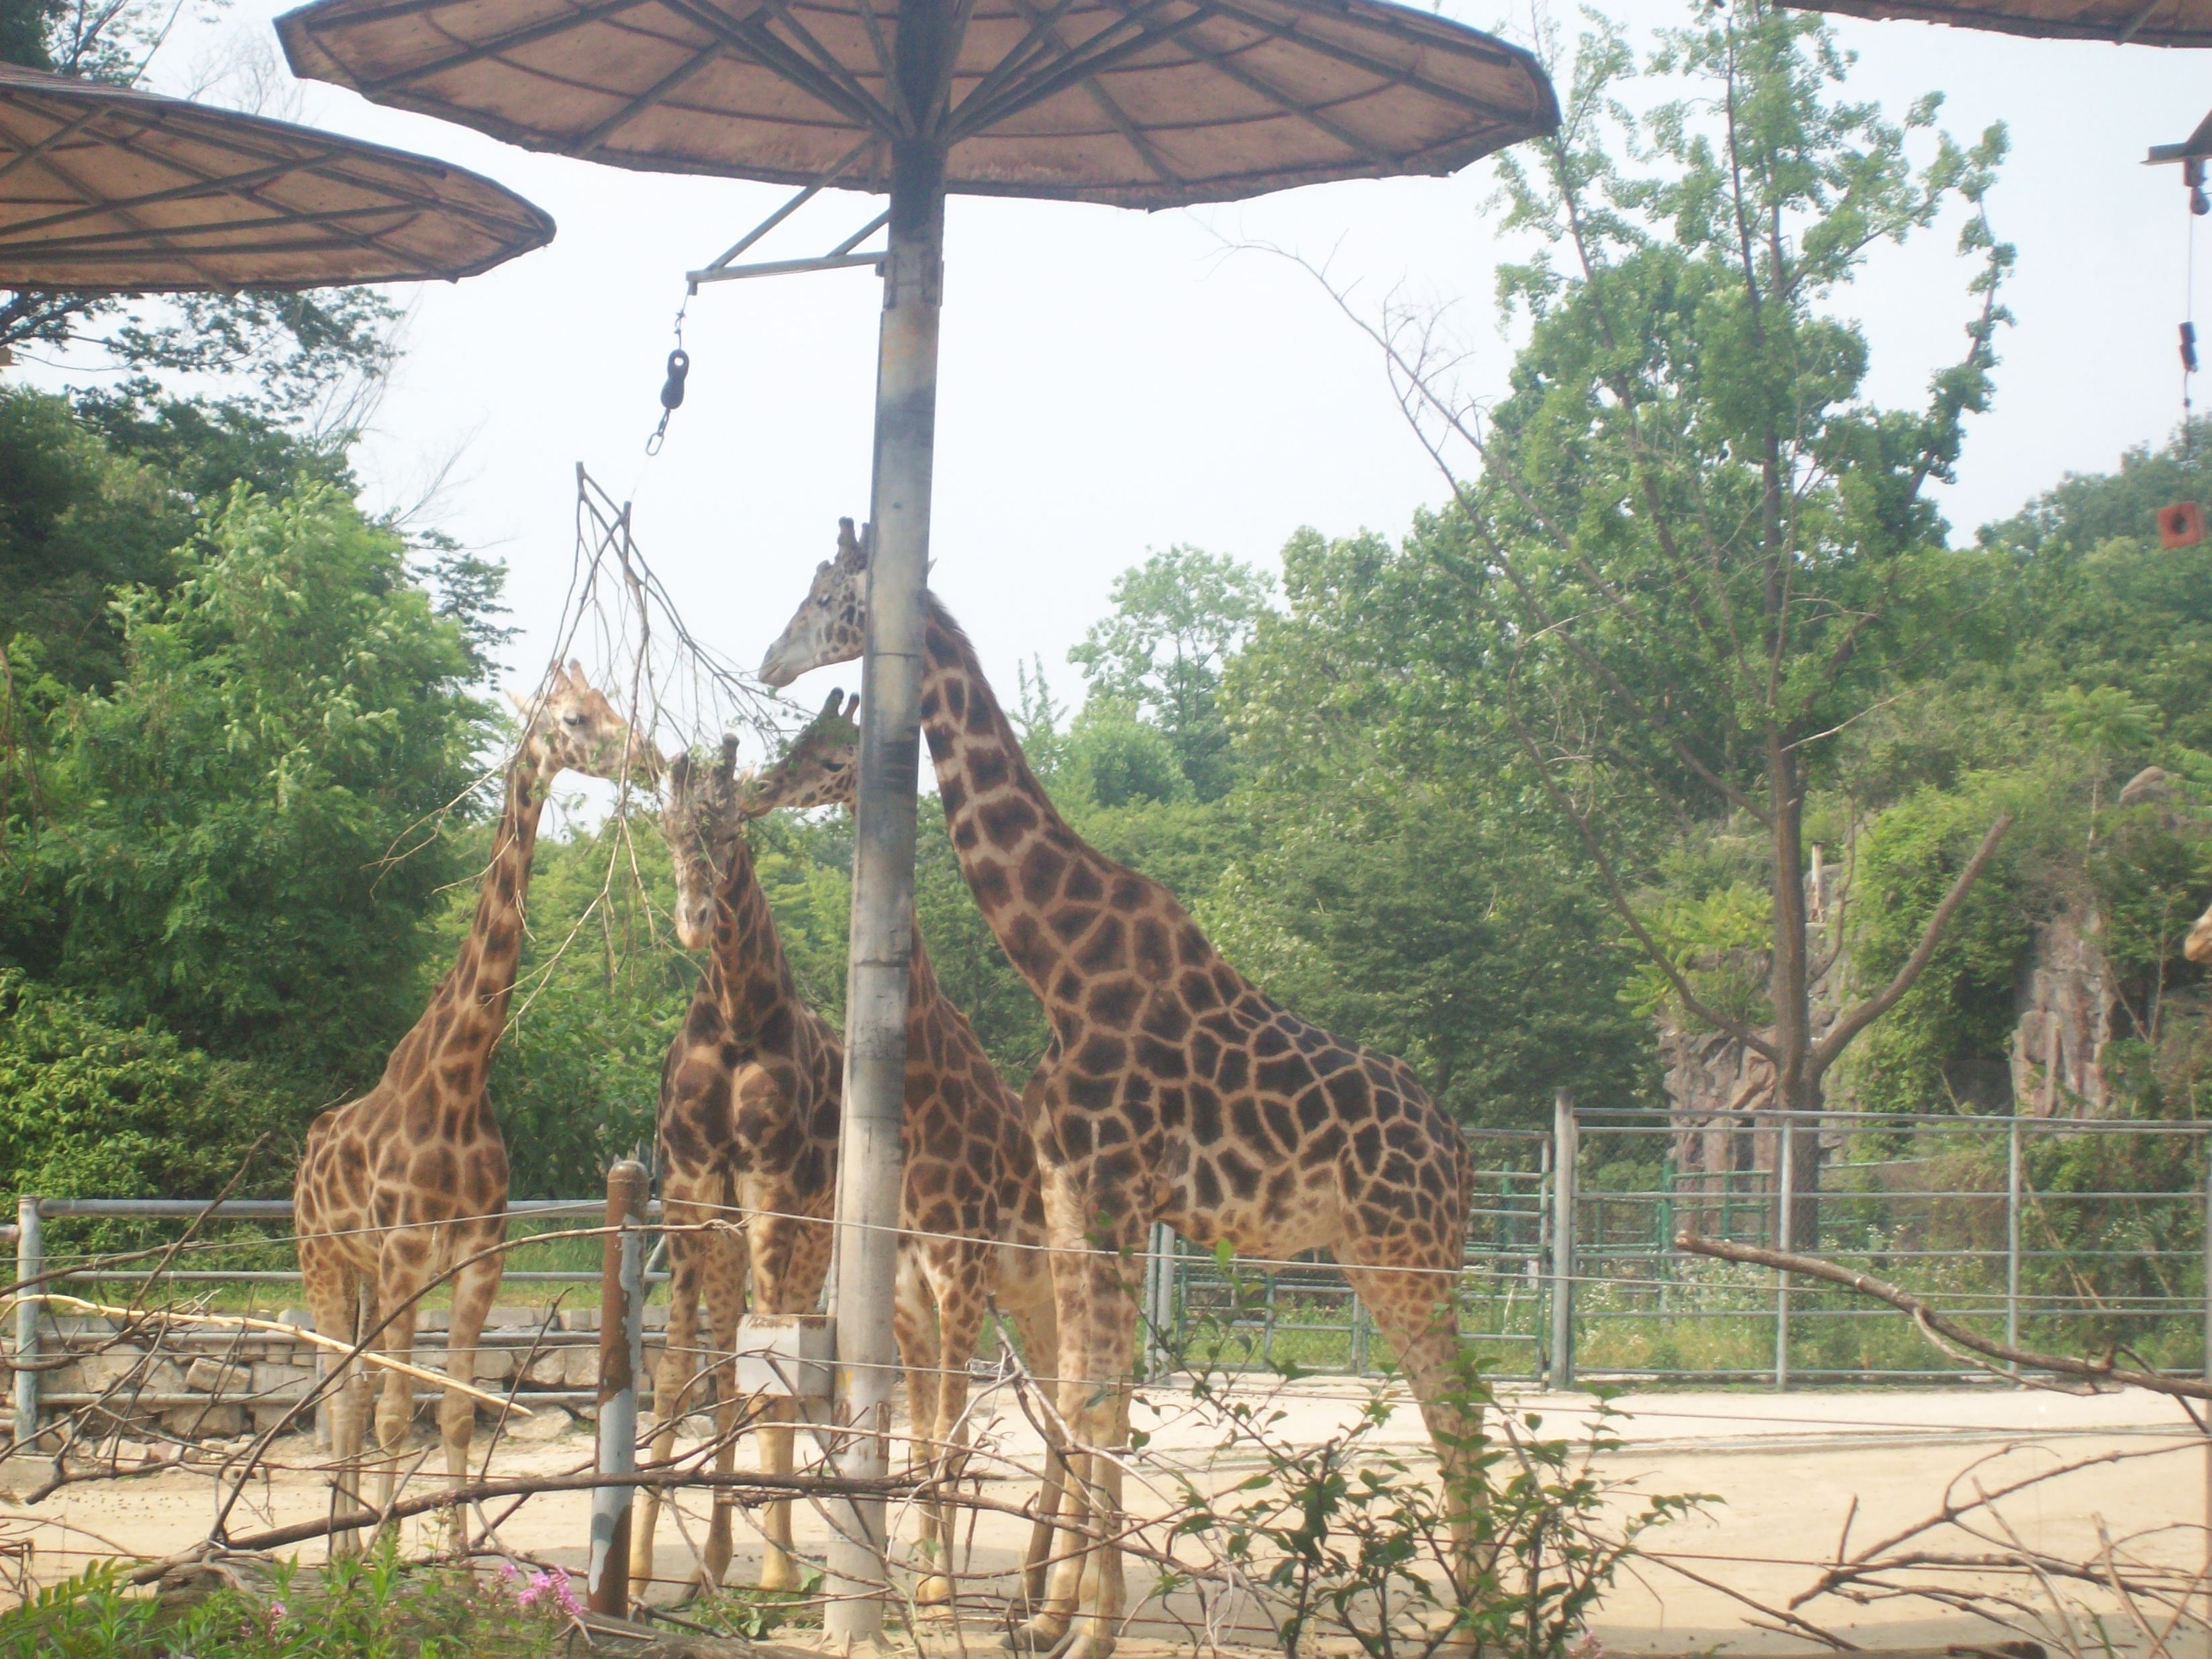
animal, background, animals, nature, winter, lemur, white, head, mammal, tiger, beautiful, wild, wildlife, cat, zoo, cage, enclosure, portrait, cute, park, domestic, face, field, scene, funny, giraffe, giraffidae, terrestrial animal, nature reserve, fauna, national park, tree, safari